Karl Wilhelm, Duke of Saxe-Meiningen

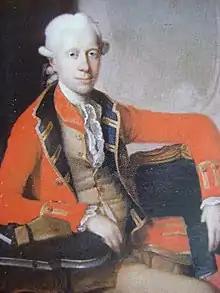

August Friedrich Karl Wilhelm, Duke of Saxe-Meiningen (19 November 1754 – 21 July 1782), was a duke of Saxe-Meiningen.